Enter the Phoenix

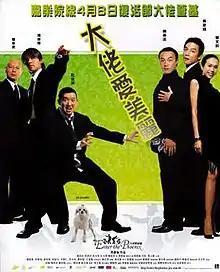

Enter the Phoenix (Chinese: 大佬愛美麗, "Daai lo oi mei lai", literally "Big brother loves beauty") is a 2004 Hong Kong film directed by Stephen Fung.